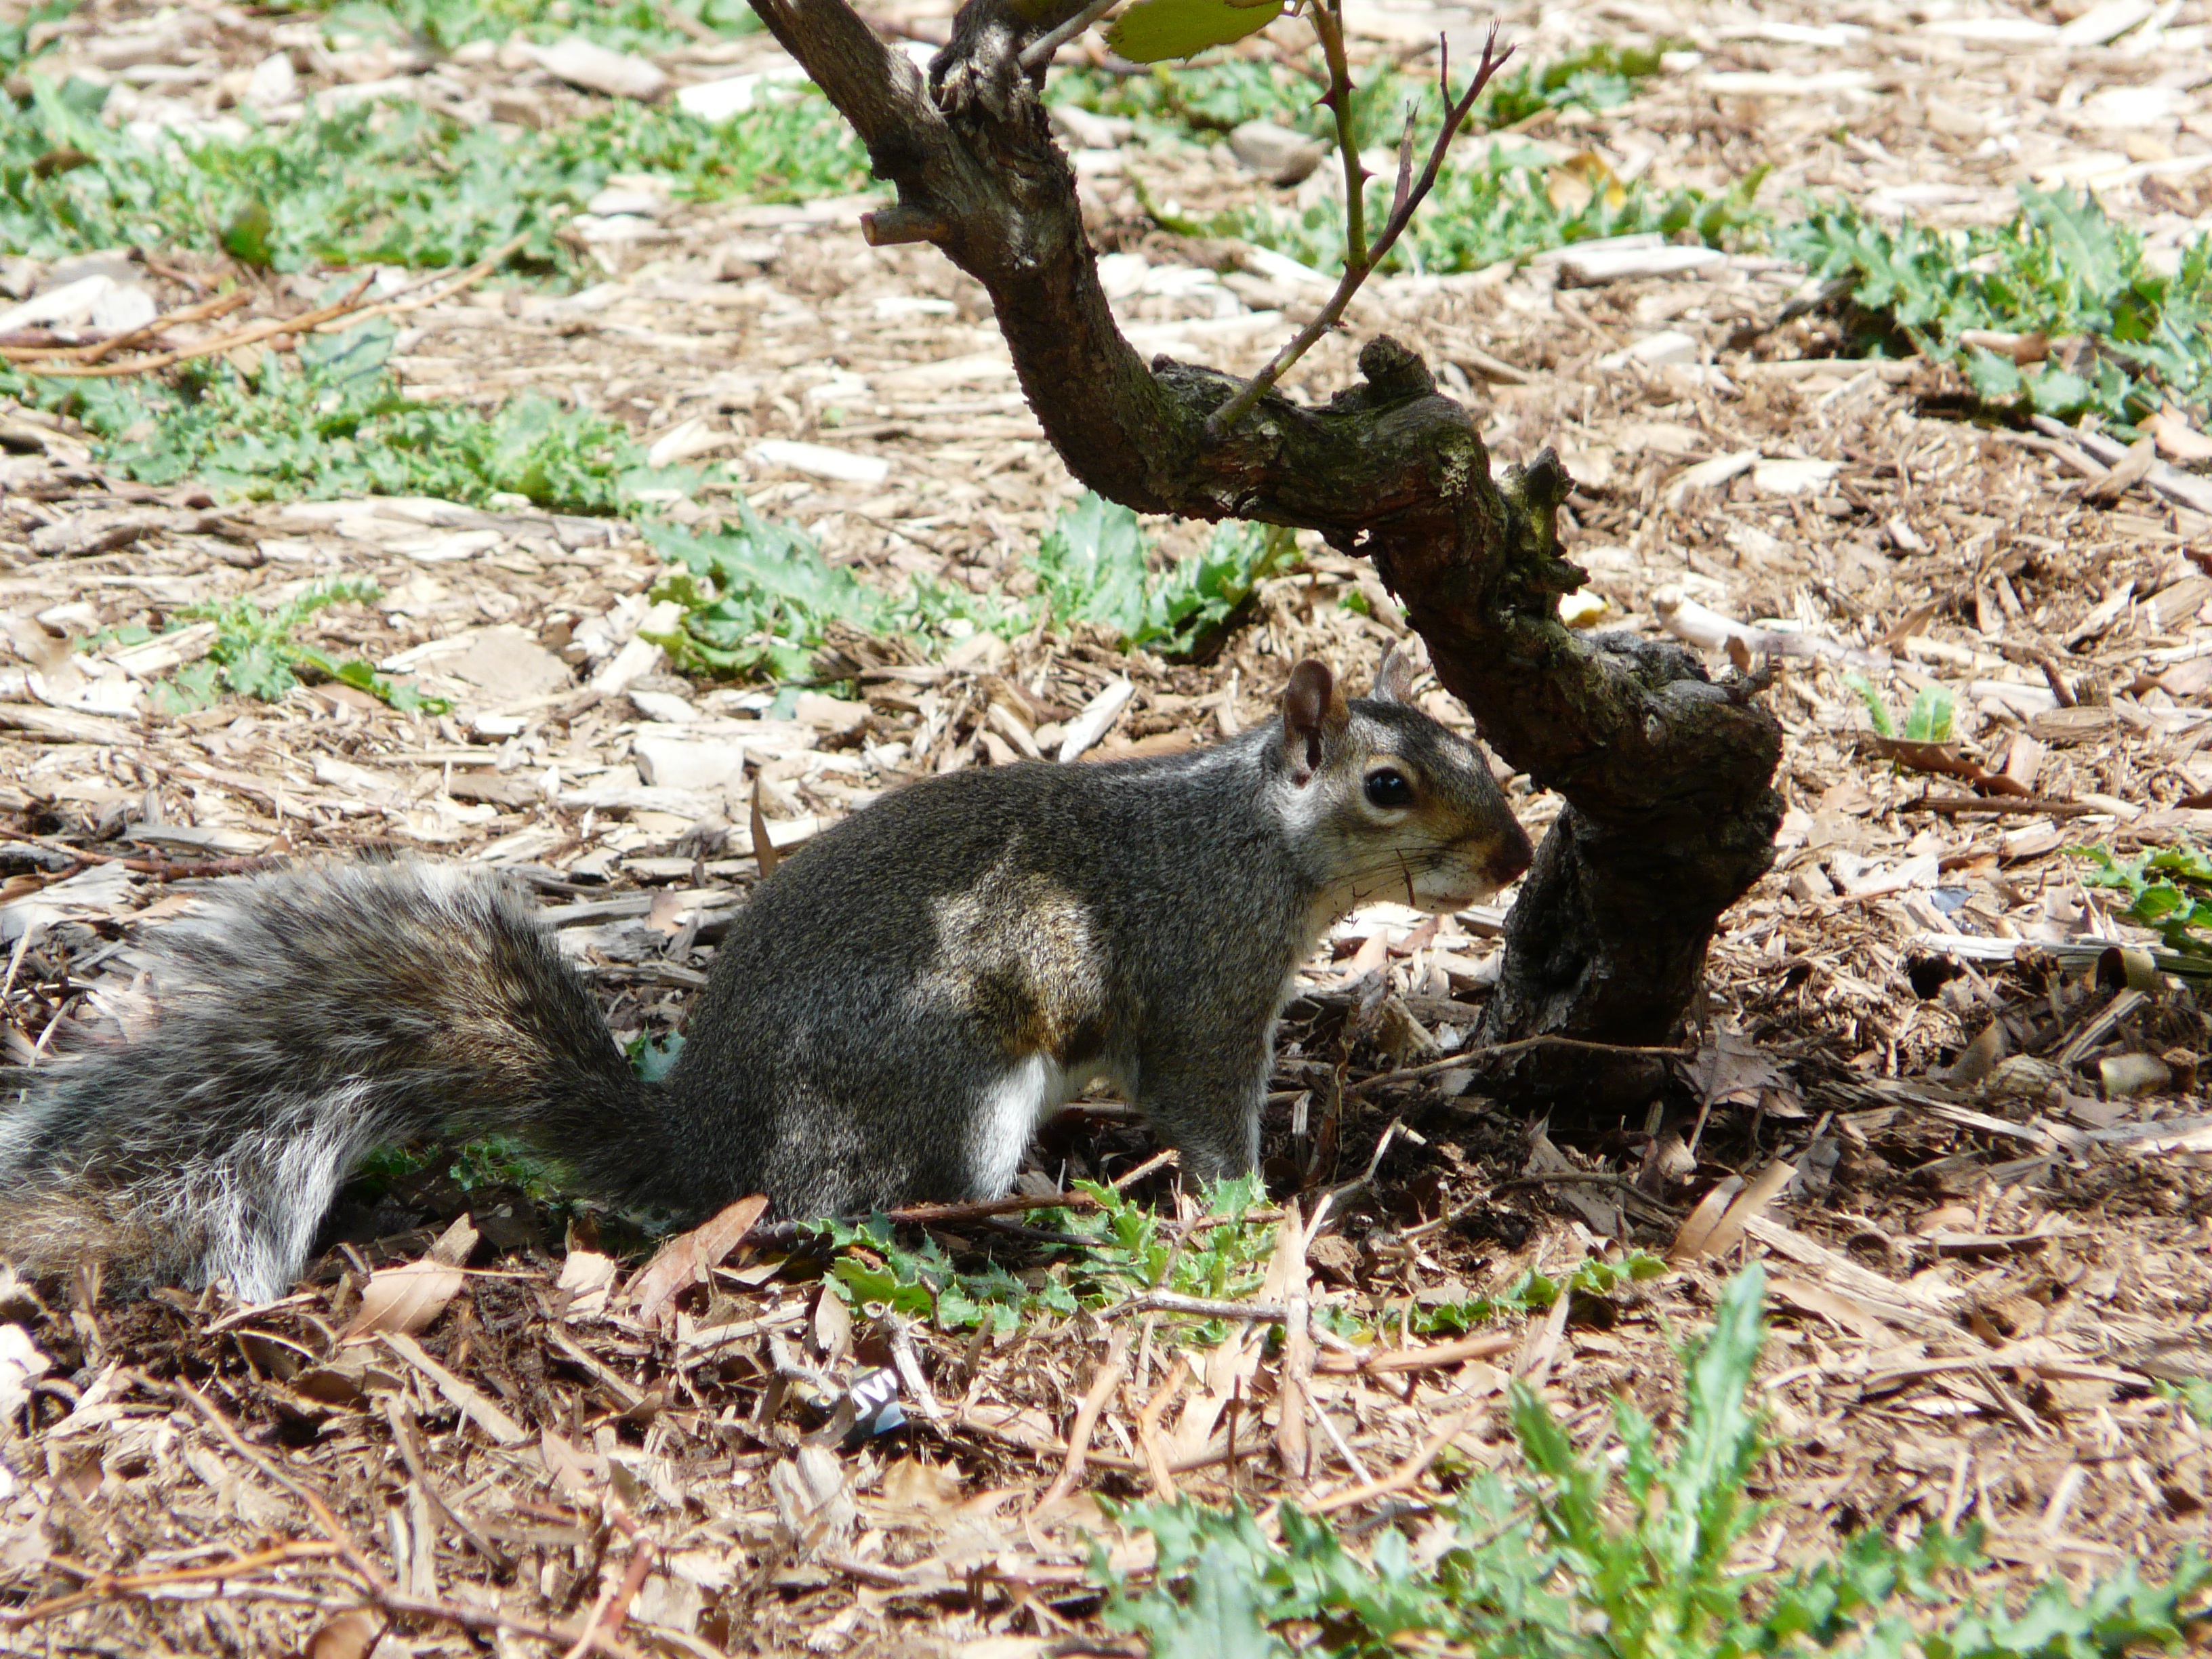
animal, new york, wildlife, mammal, squirrel, rodent, fauna, central park, rodents, hide, vertebrate, fox squirrel